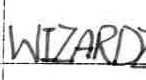
Label: Wizards